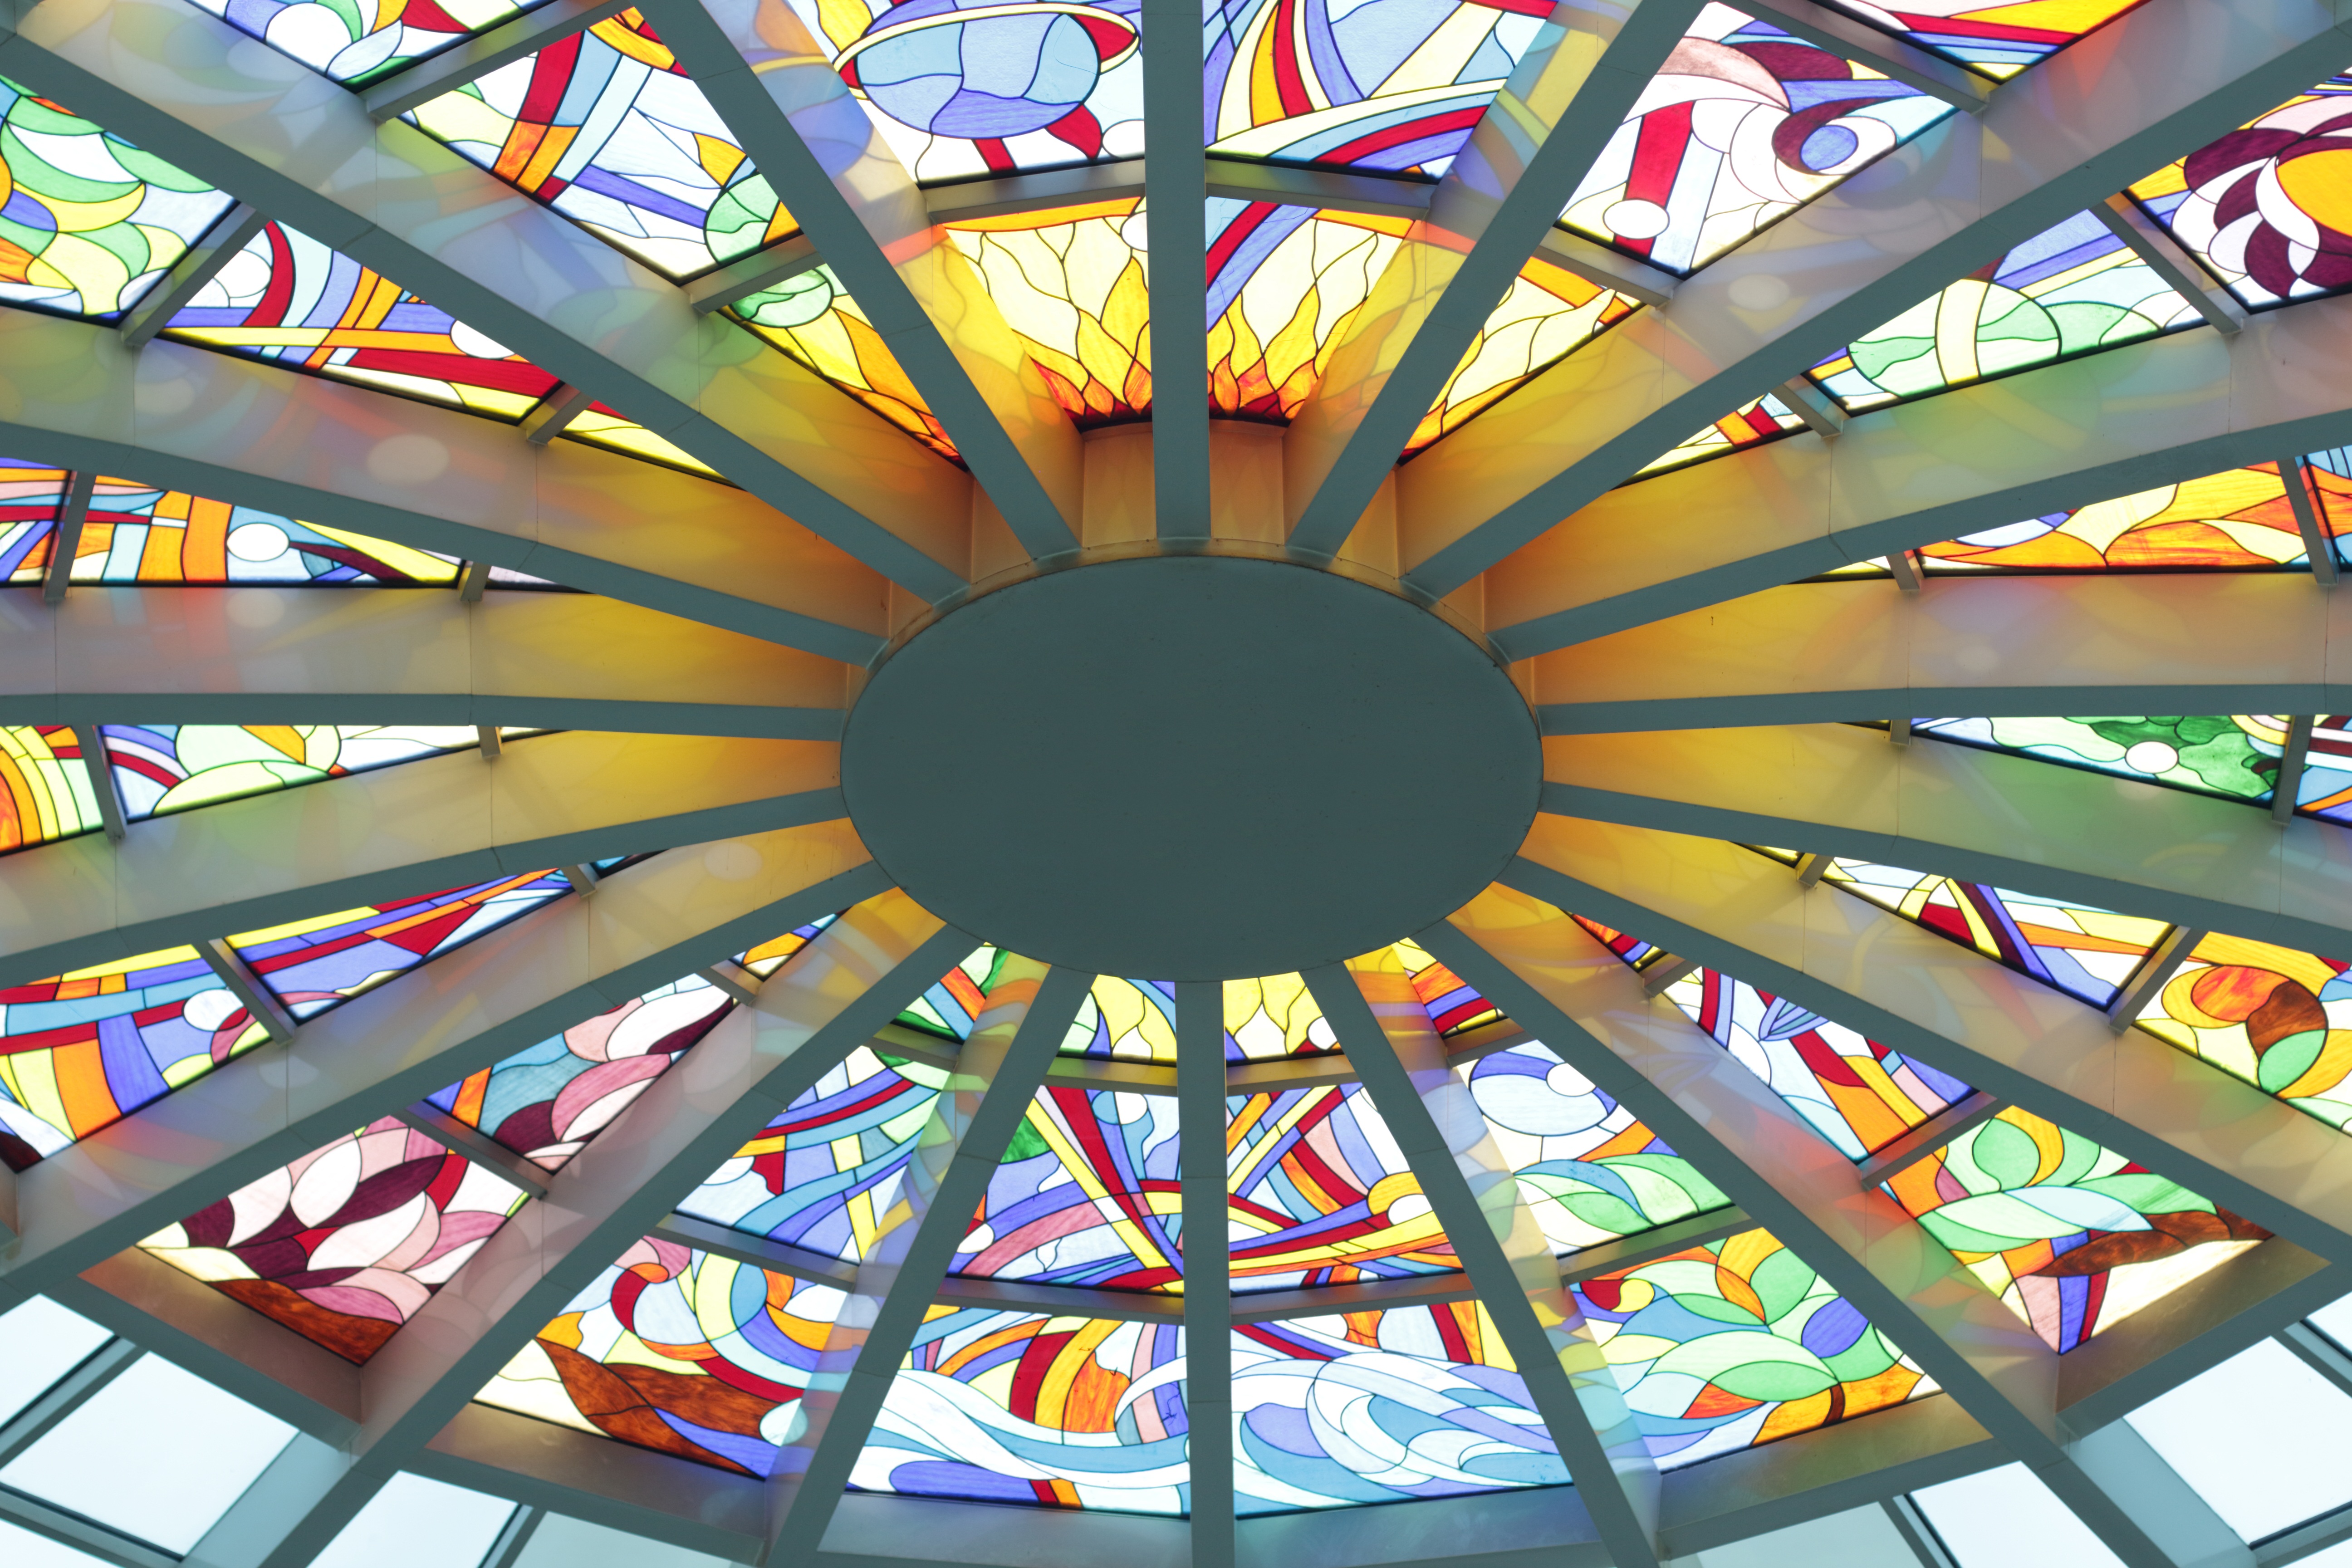
light, blur, architecture, stair, floor, interior, window, glass, roof, building, city, urban, airport, travel, ceiling, construction, geometric, reflection, museum, color, indoor, clean, blue, empty, business, modern, material, stained glass, circle, futuristic, art, arrival, of, design, symmetry, corridor, commercial, center, trade, mall, top, economy, elevated, career, daylighting, roof top, diminishing